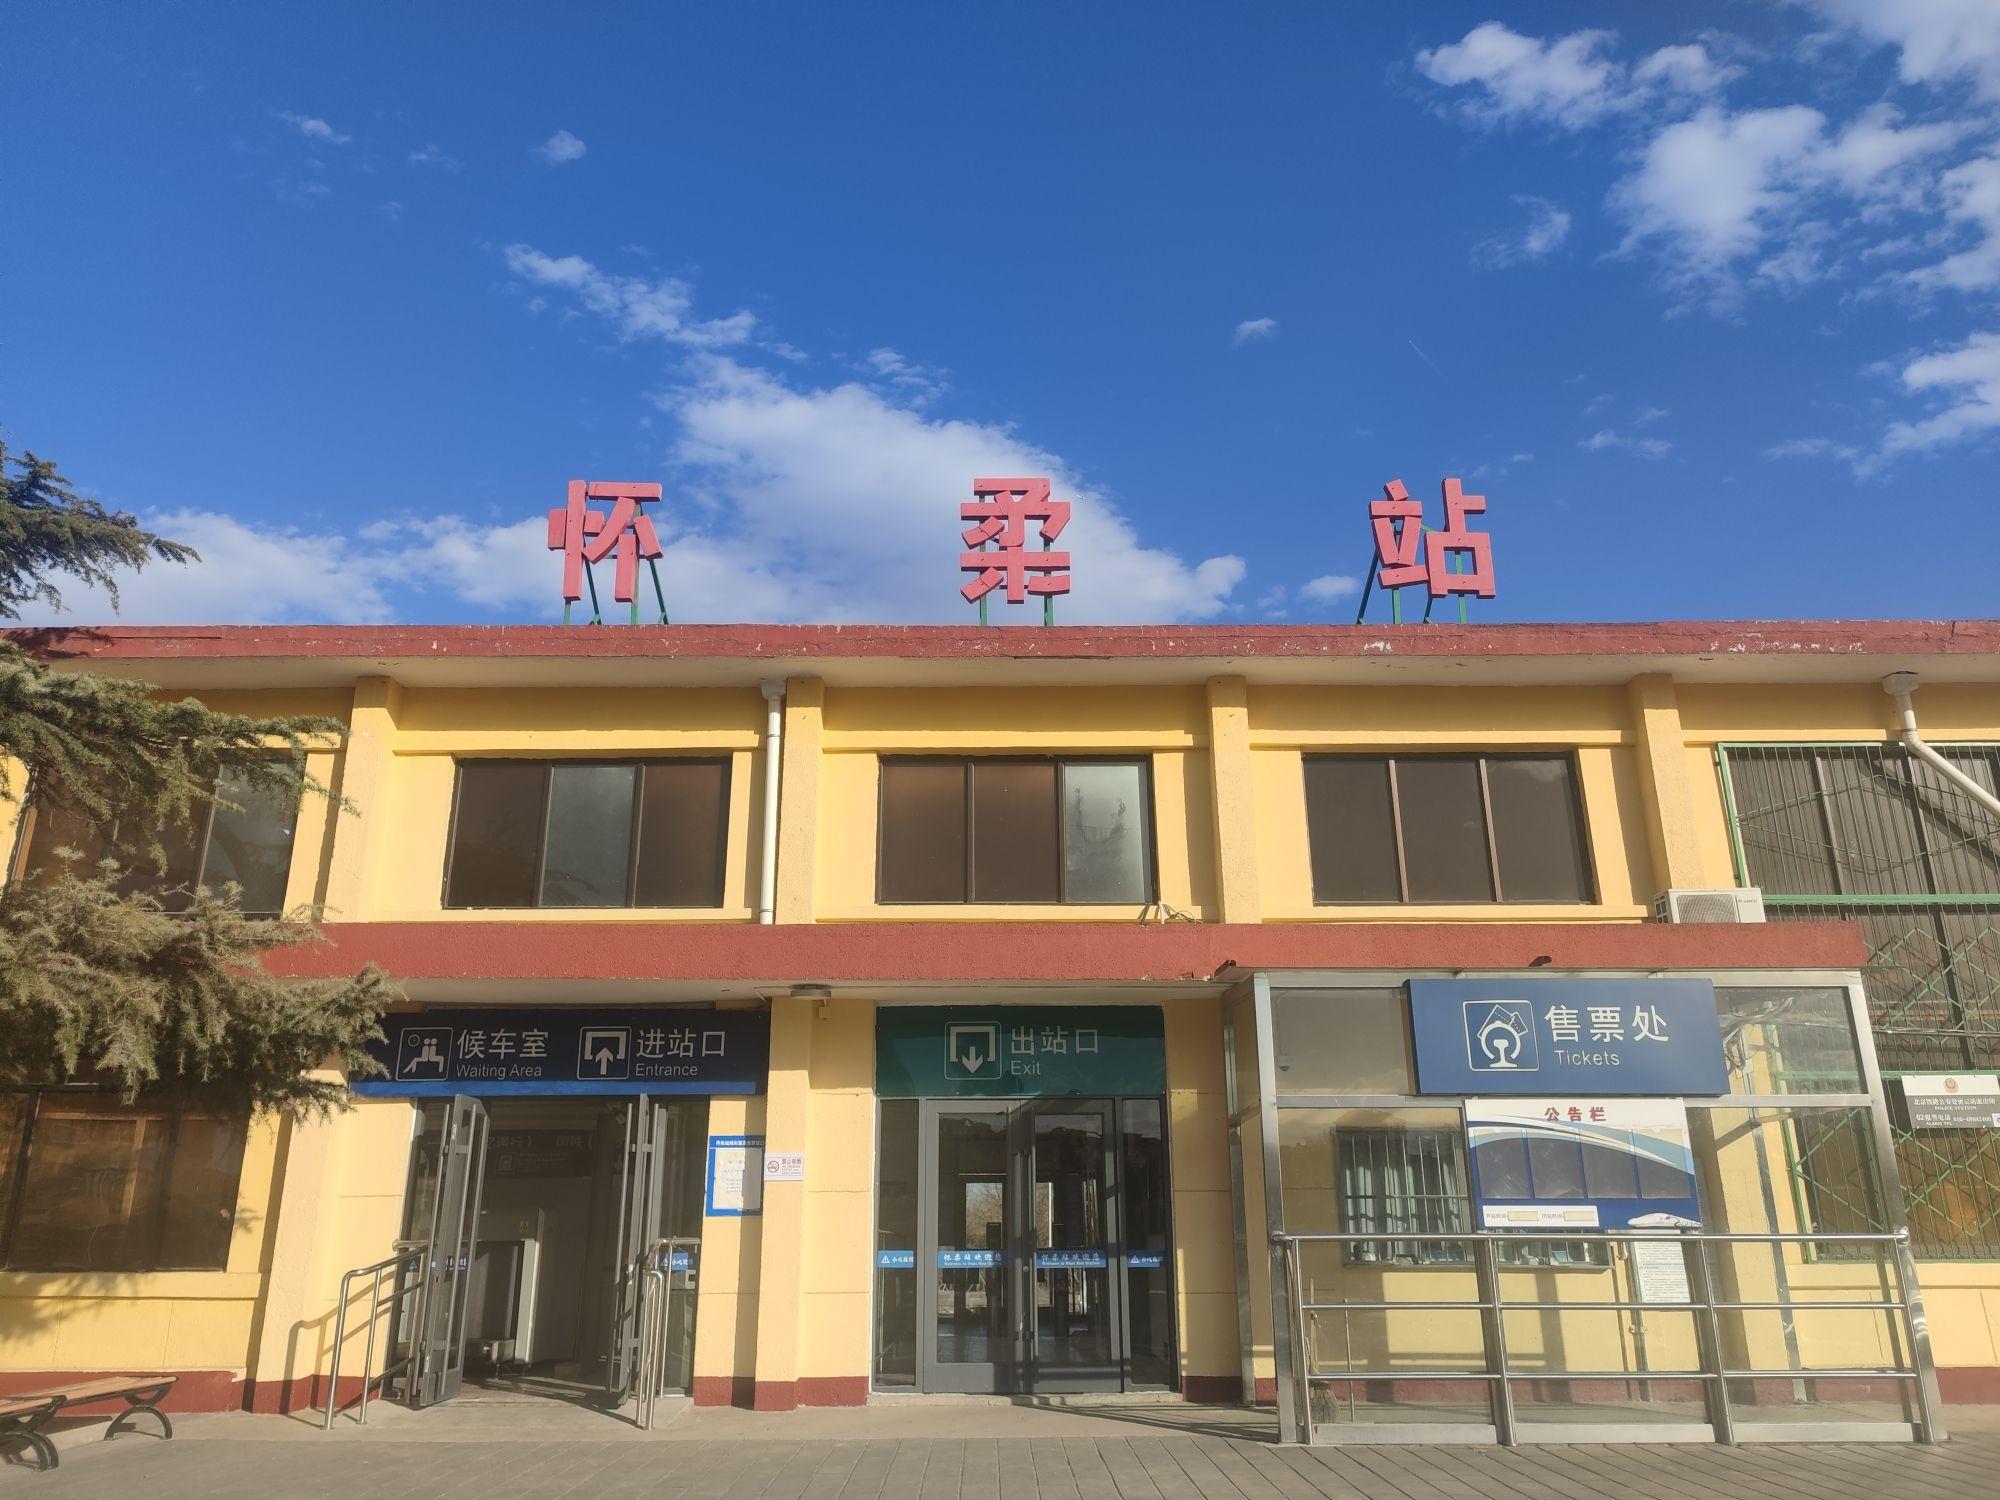
地标名称：怀柔站
所在城市：北京市·怀柔区